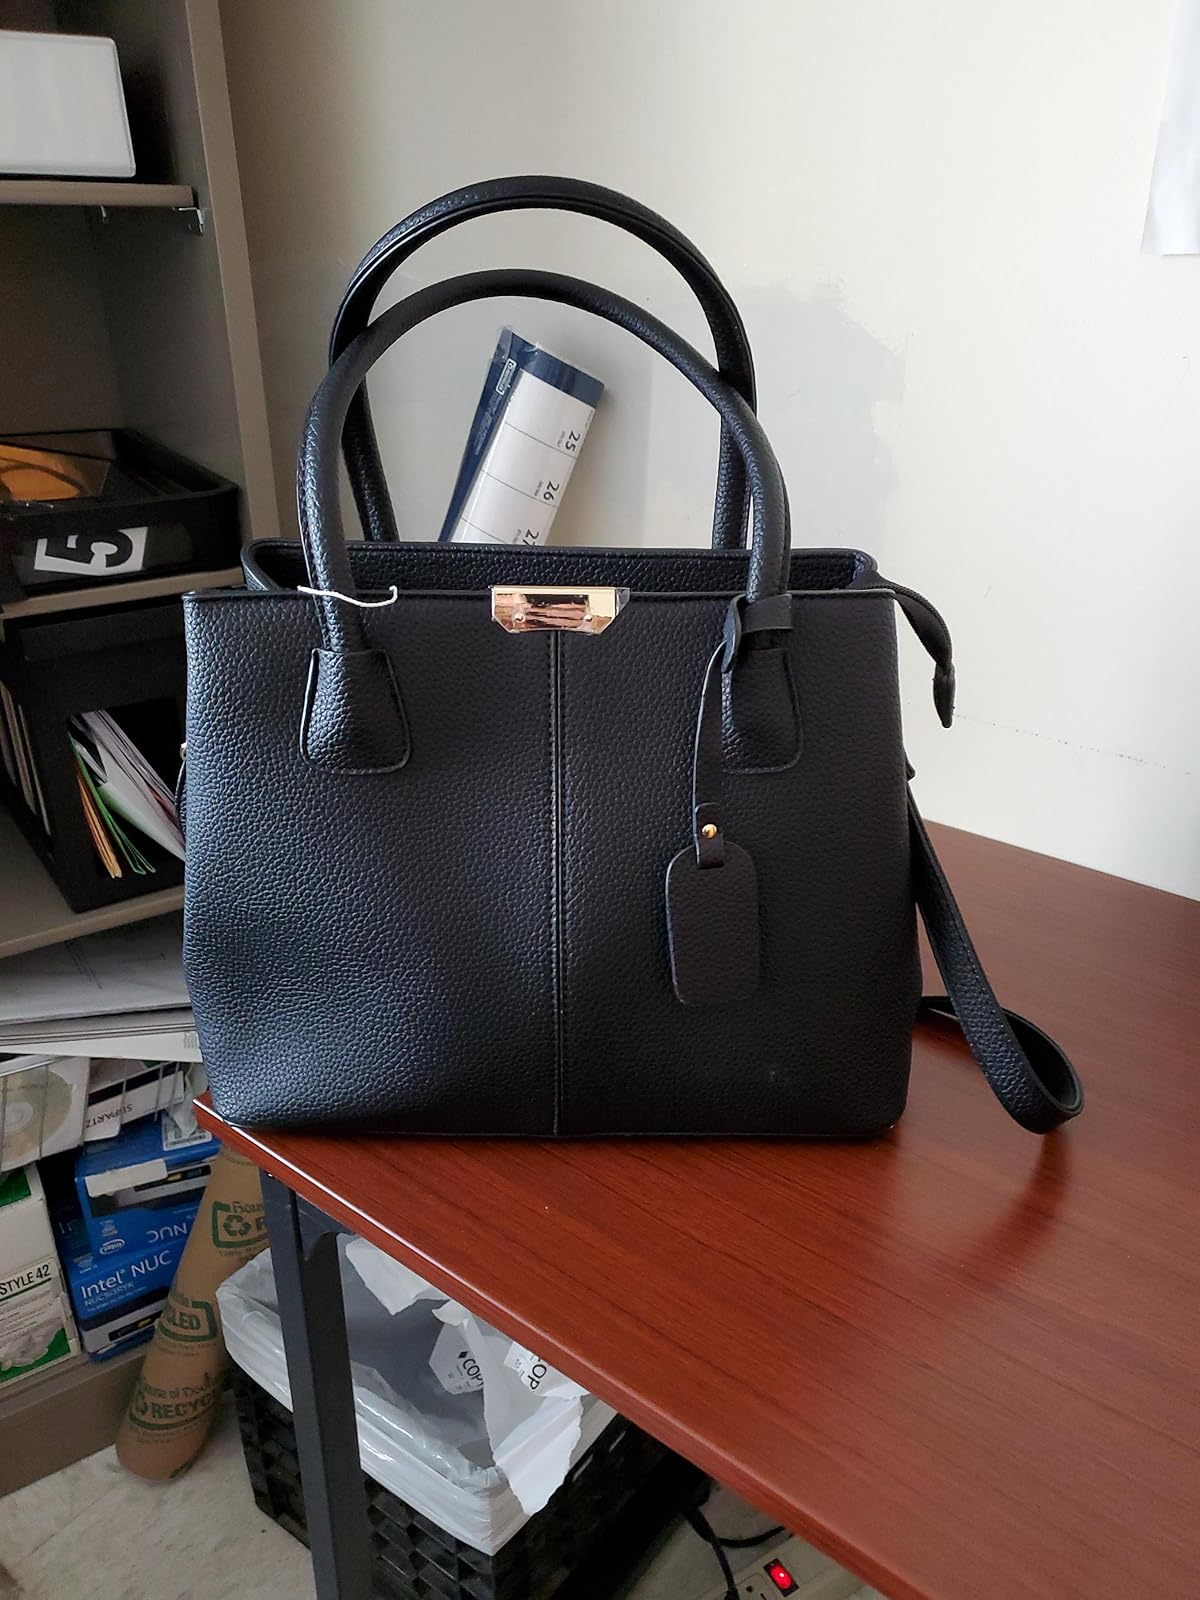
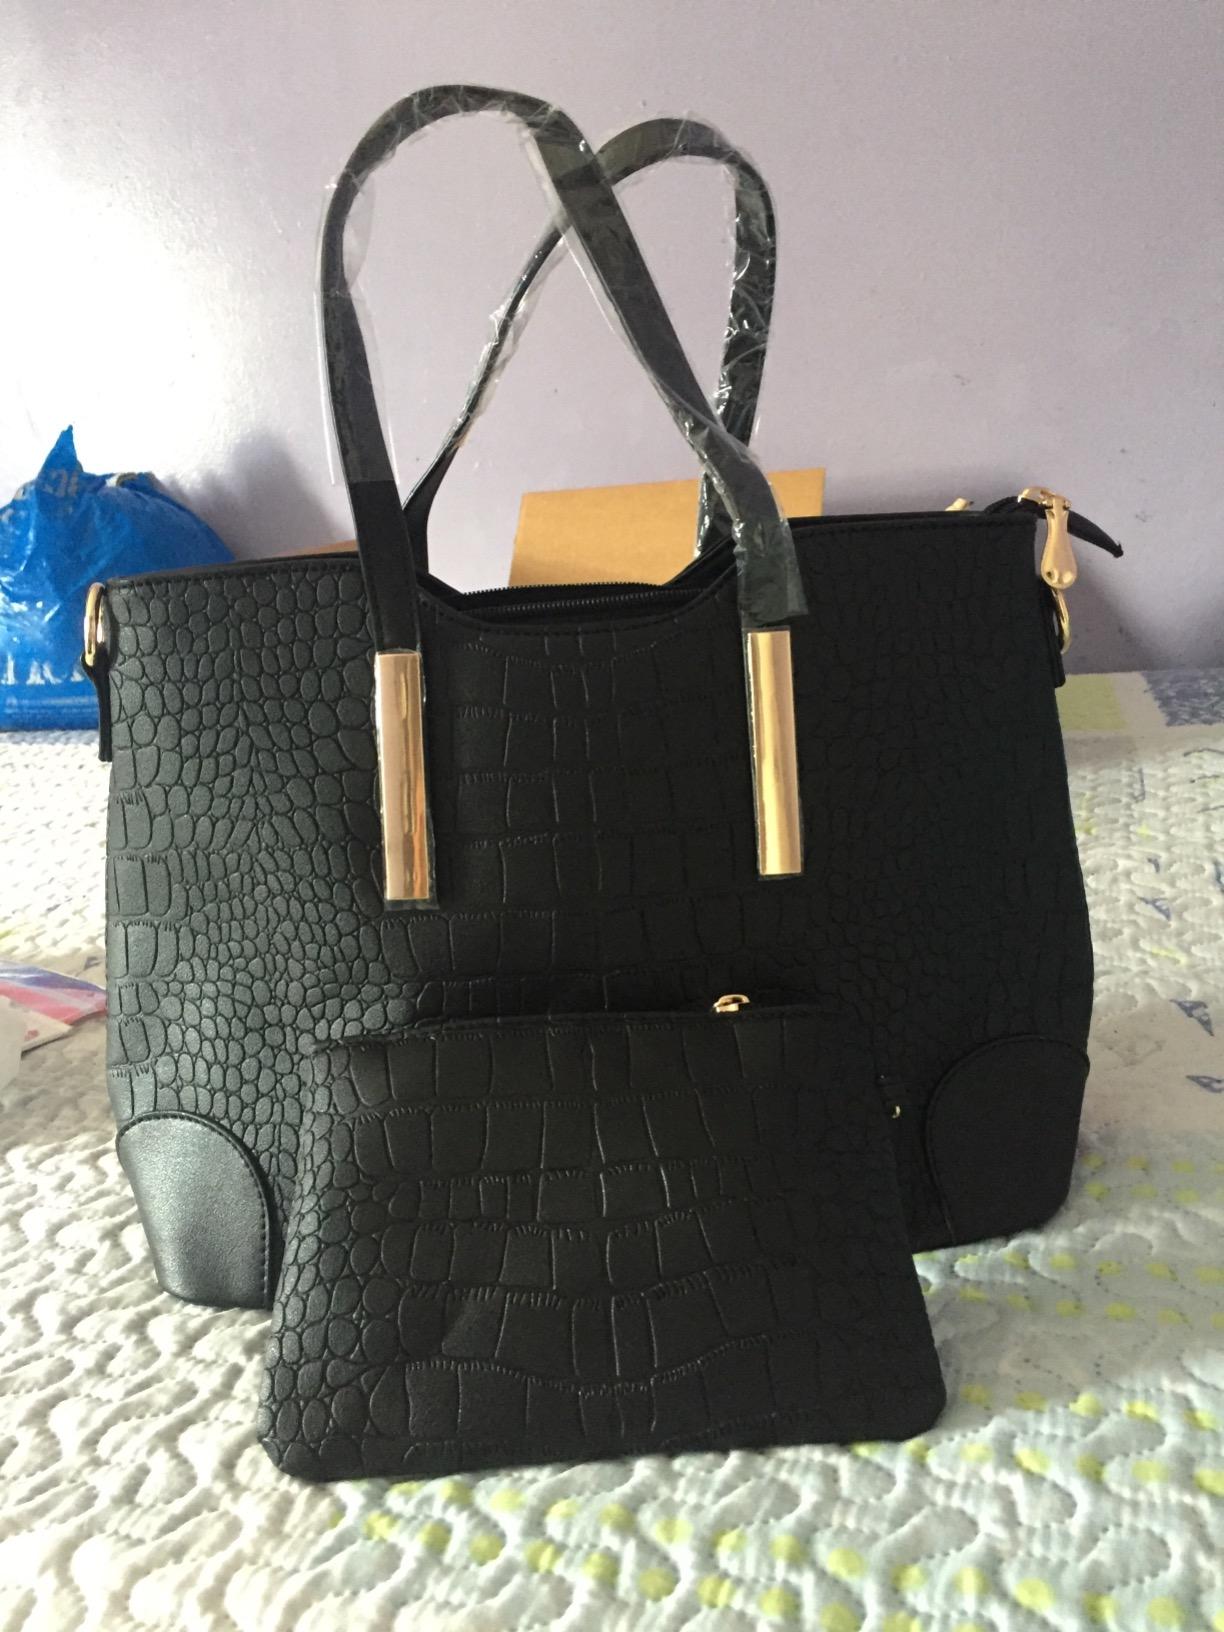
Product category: accessories_handbag
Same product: no